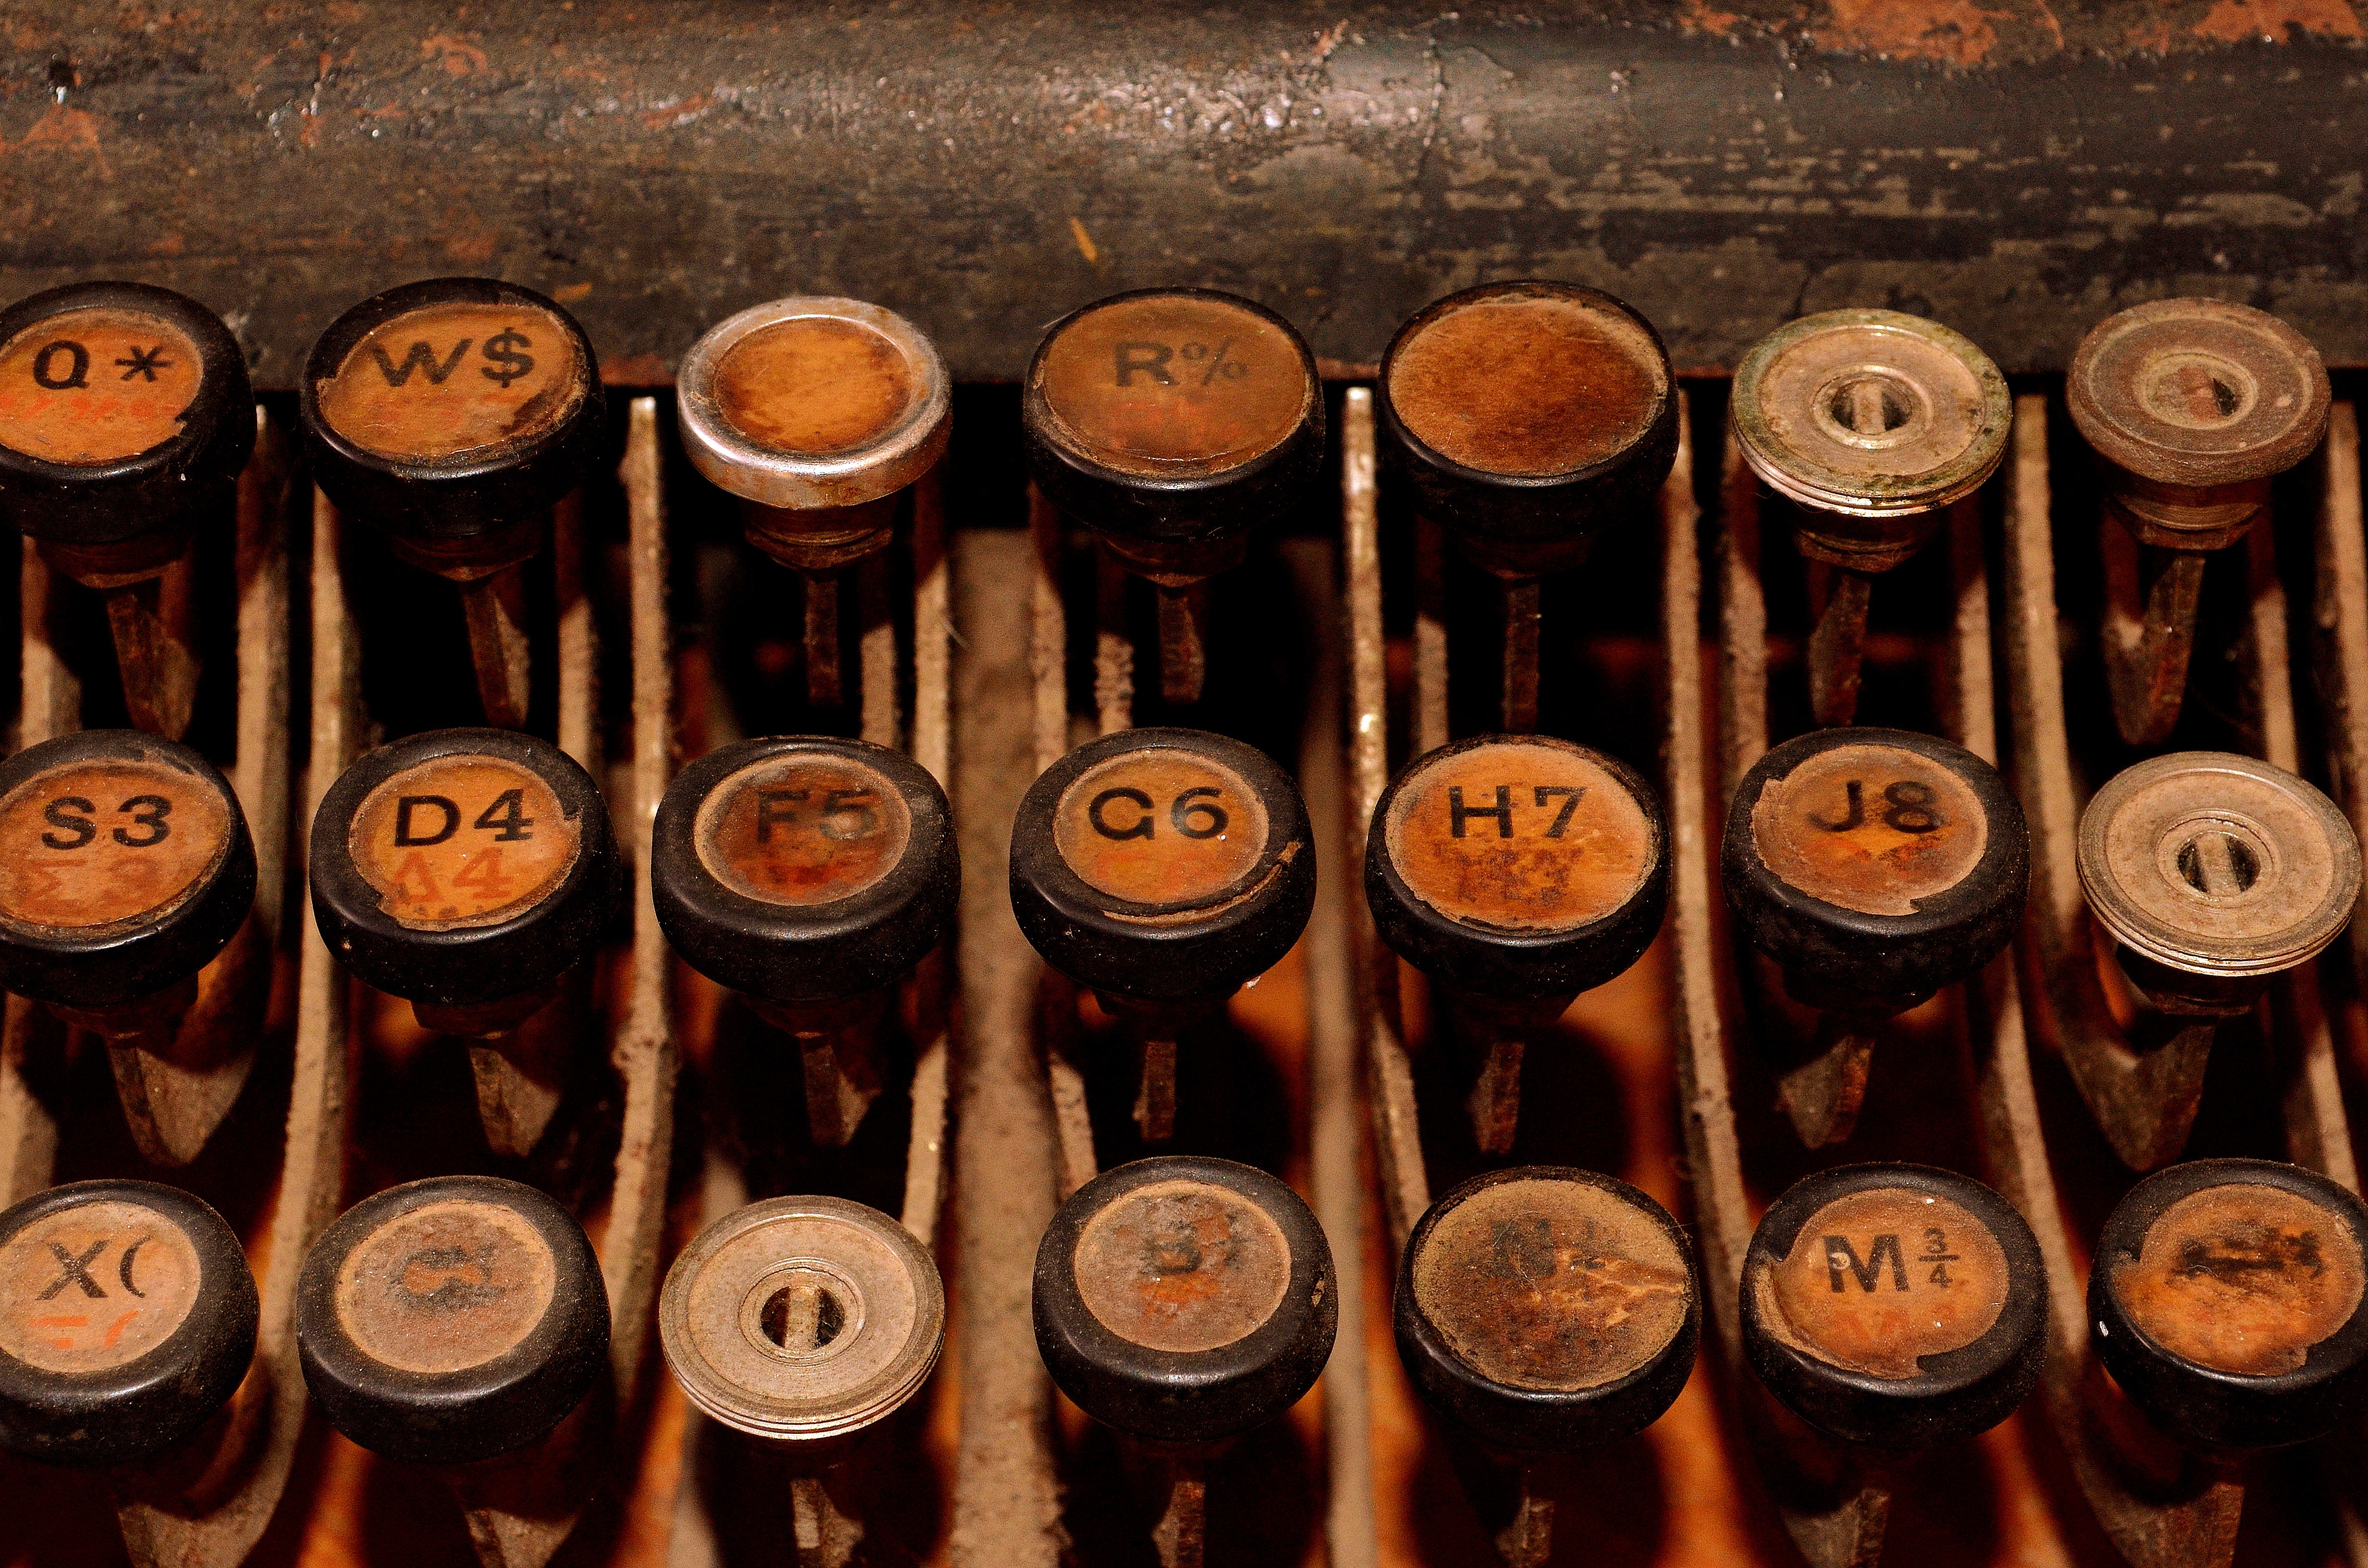
keyboard, vintage, antique, retro, old, typewriter, alphabet, macro, office, nostalgia, drink, old typewriter, font, tap, keys, letters, historically, leave, mechanically, antiquarian, man made object, drinkware